The Absentee (1915 film)

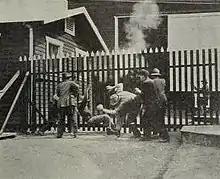
The first riot

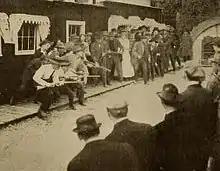
The final confrontation

In current time, Nathaniel Crosby (who is the embodiment of Success in the prologue) is the sole owner of a prosperous factory. After receiving a letter from his general manager telling him that he needs to take a vacation, and can trust him to take care of things while he is away, he decides to take a holiday. Leaving his general manager, Sampson Rhodes (the personification of Might) in charge, he starts out on an extended pleasure trip. Rhodes is influenced by his wife (the personification of Extravagance) and Genevieve, his daughter (the personification of Vanity), to take advantage of his position to increase their wealth and social position. Rhodes lowers the workers' wages, so he can take a bigger cut of the profits. The workers retaliate by going on strike, and the police are called in to protect the plant. Tom Burke (the embodiment of Ambition) can no longer financially support his ill mother since he is striking. Neither can he go through with plans to marry David Lee's (the embodiment of Contentment), the foreman's, older daughter Happiness. Lee, along with several other laborers, become more and more discontent as the strike continues, and they eventually turn the strike into a riot. In the first assault several of the workers, as well as one of the policemen, are killed.